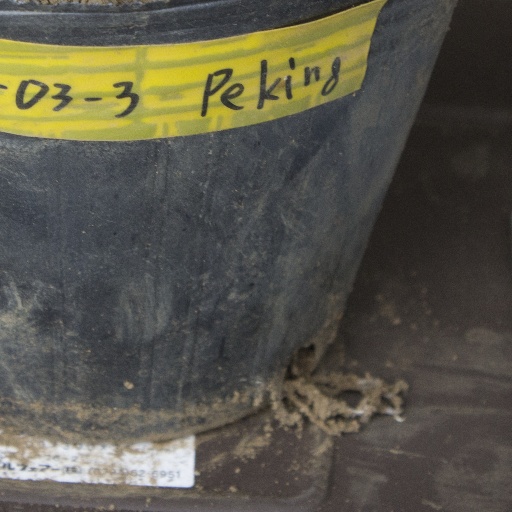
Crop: soybean